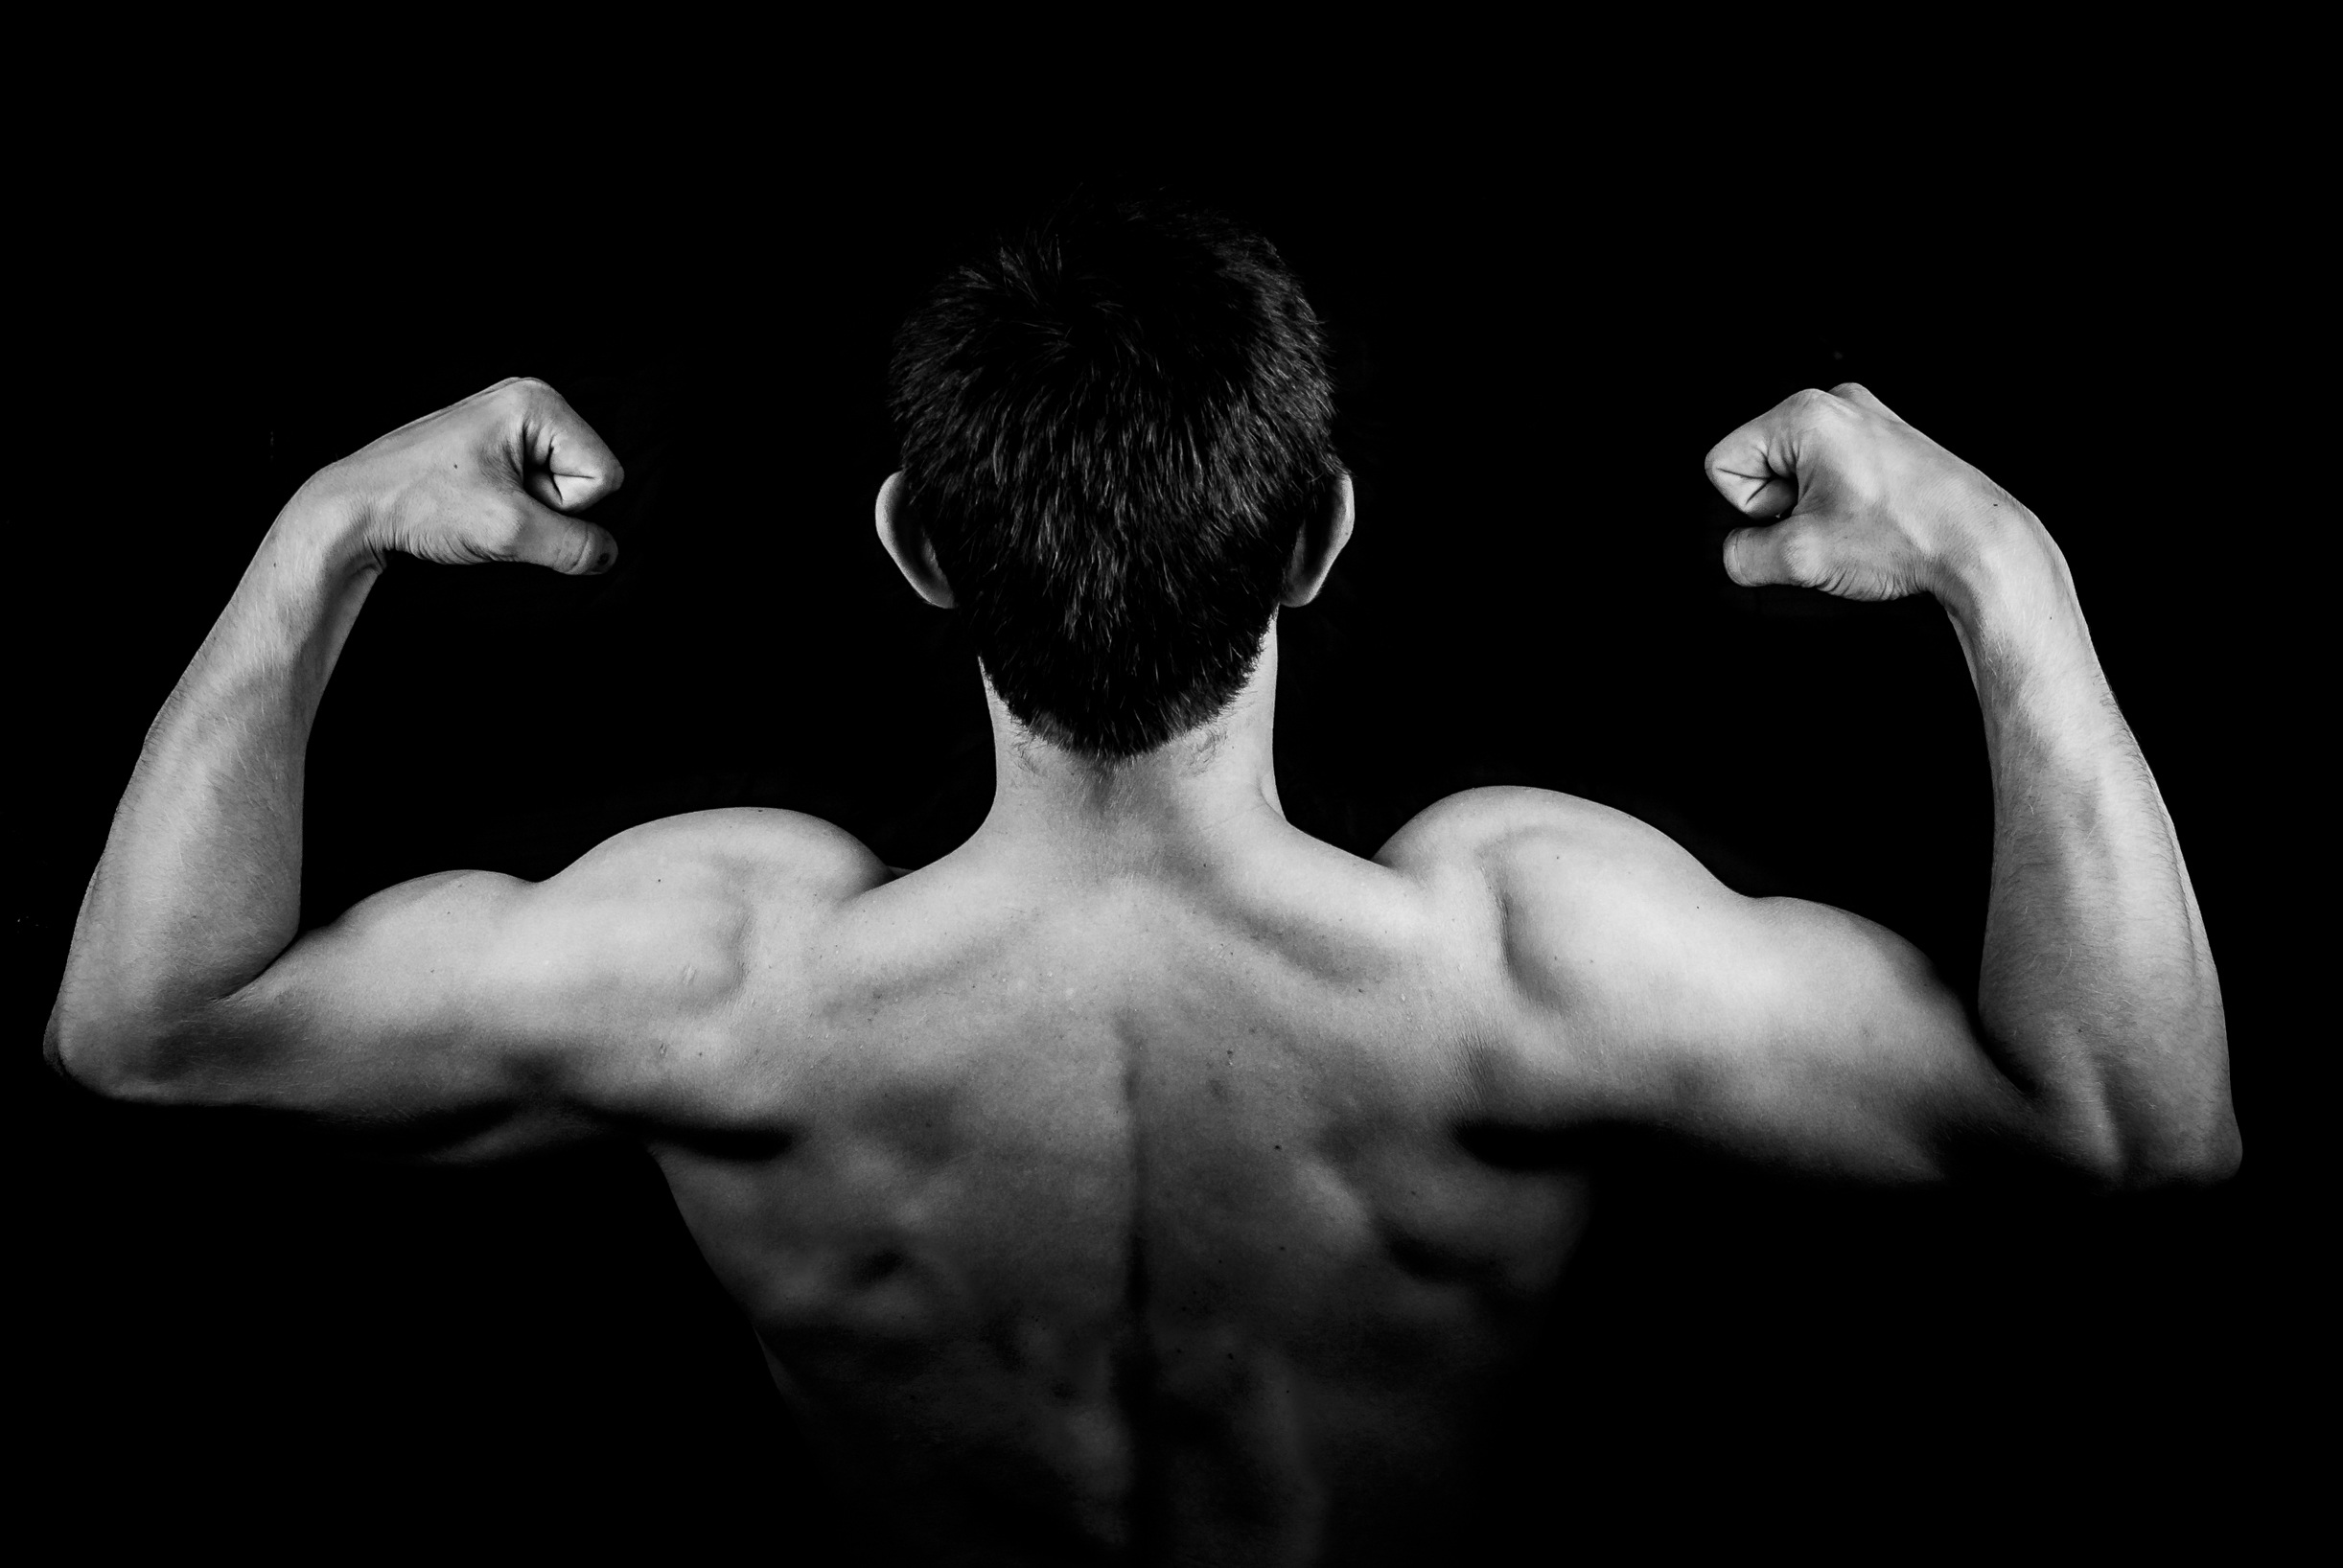
hand, man, black and white, photography, male, darkness, black, monochrome, arm, bodybuilder, muscle, chest, human body, back, biceps, bodybuilding, torso, muscles, sense, monochrome photography, art model, triceps